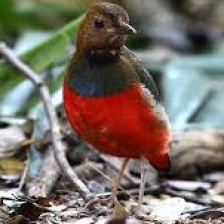
Species: RED BELLIED PITTA
Scientific name: PITTA ERYTHROGASTER